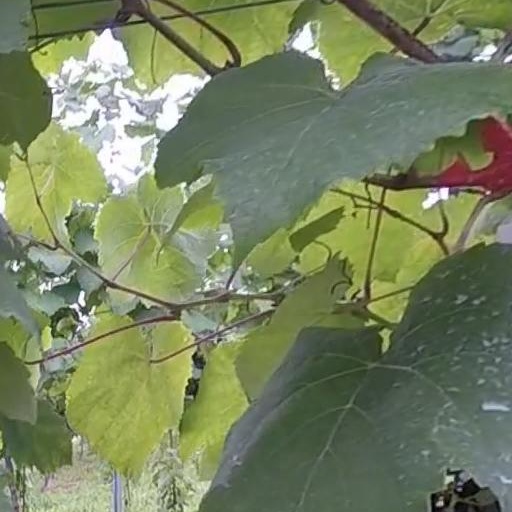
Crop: grape